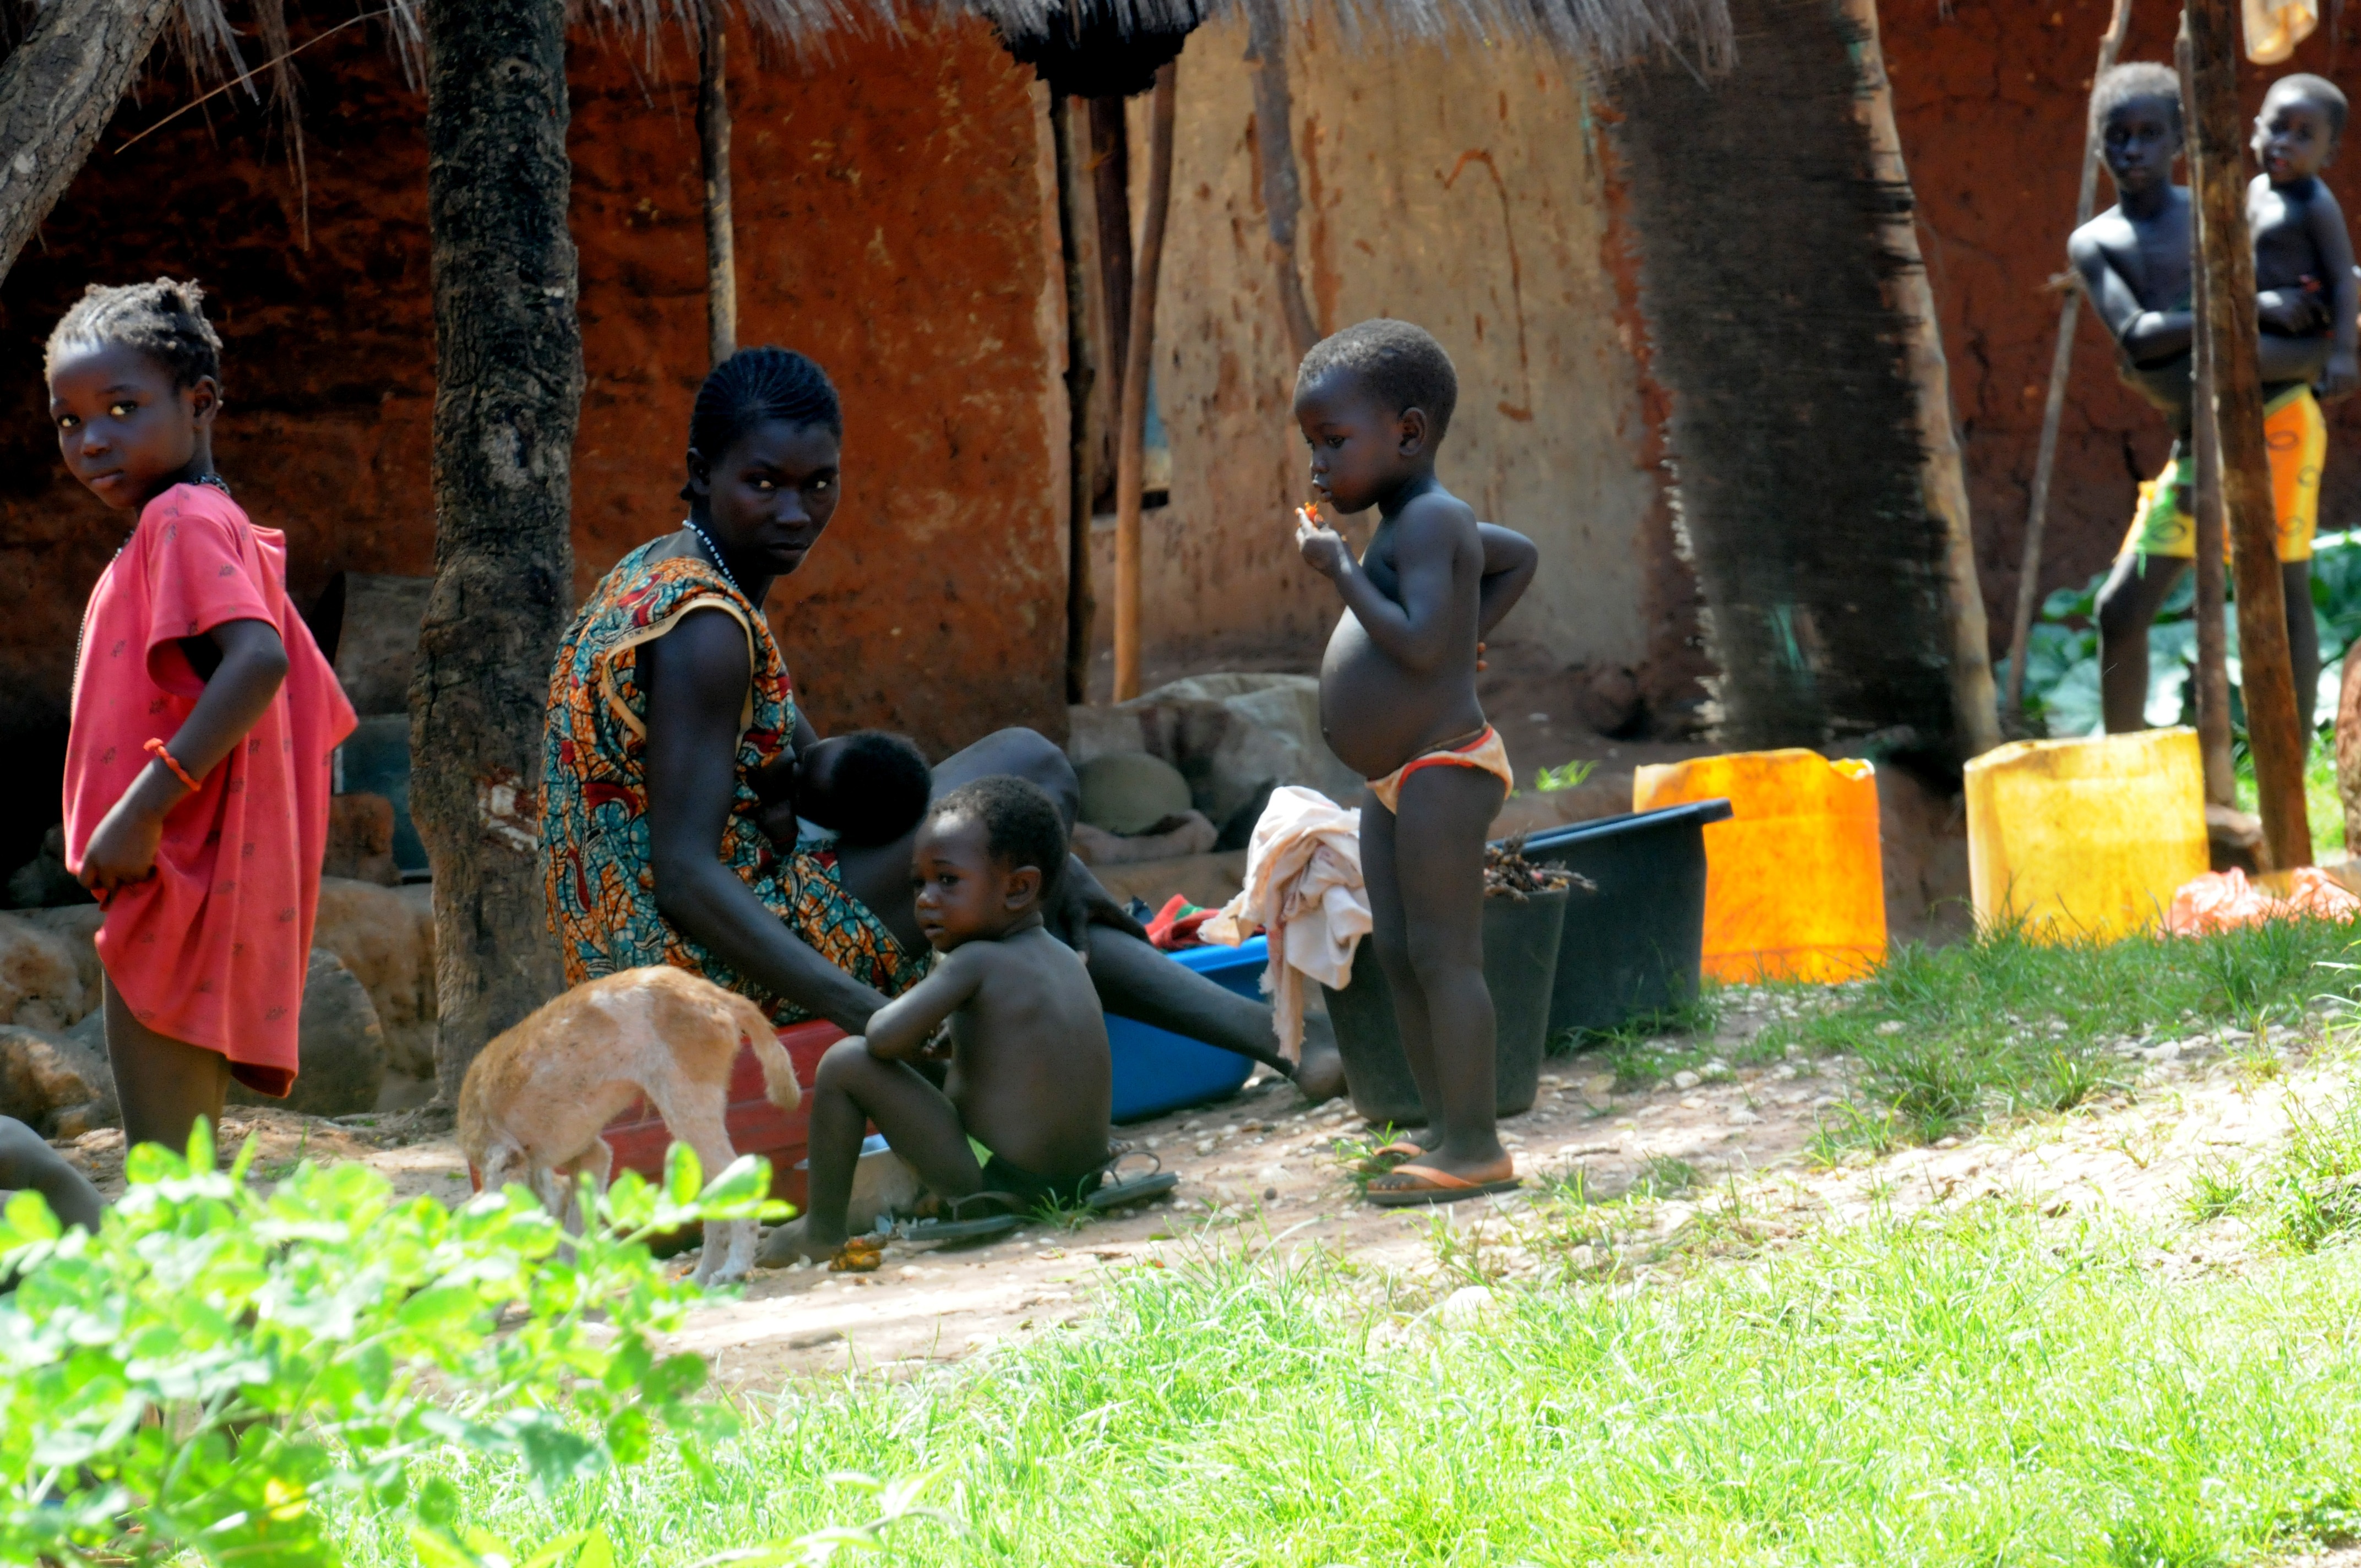
people, black, poverty, guinea, african, bissau, african family